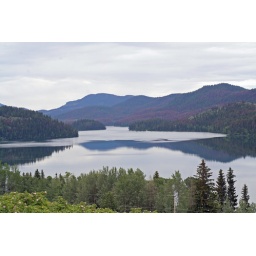
trees damaged by pine beetles